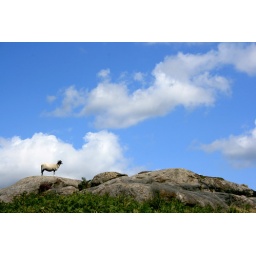
This pic does appear earlier in my photostream but I've removed the birds and the plane trails.